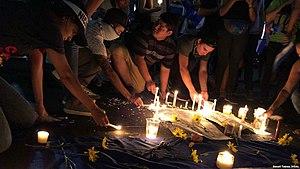
Les manifestations de 2018 au Nicaragua sont une série de manifestations qui ont eu lieu au Nicaragua à partir du 18 avril 2018, et qui ont pour cause une réforme des retraites du gouvernement. Elles s'achèvent fin 2018, après que leur répression ait causé 325 morts.